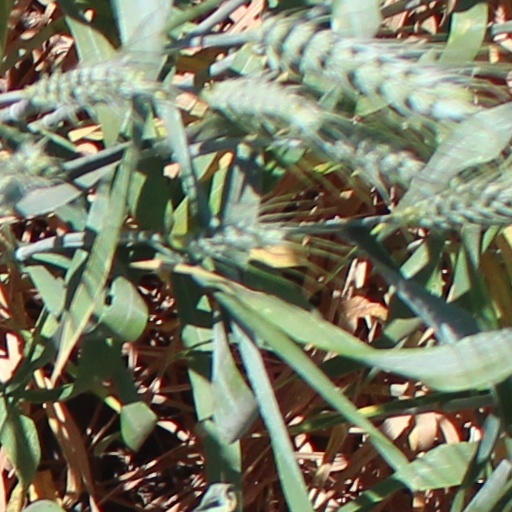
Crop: wheat